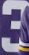
Number: 3